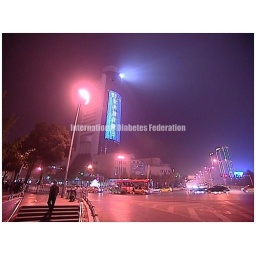
One of the 27 monuments and buildings in China that went blue for World Diabetes Day 2010.